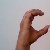
The image shows a hand gesture representing the letter 'C' in Indian Sign Language.